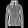
Label: Coat